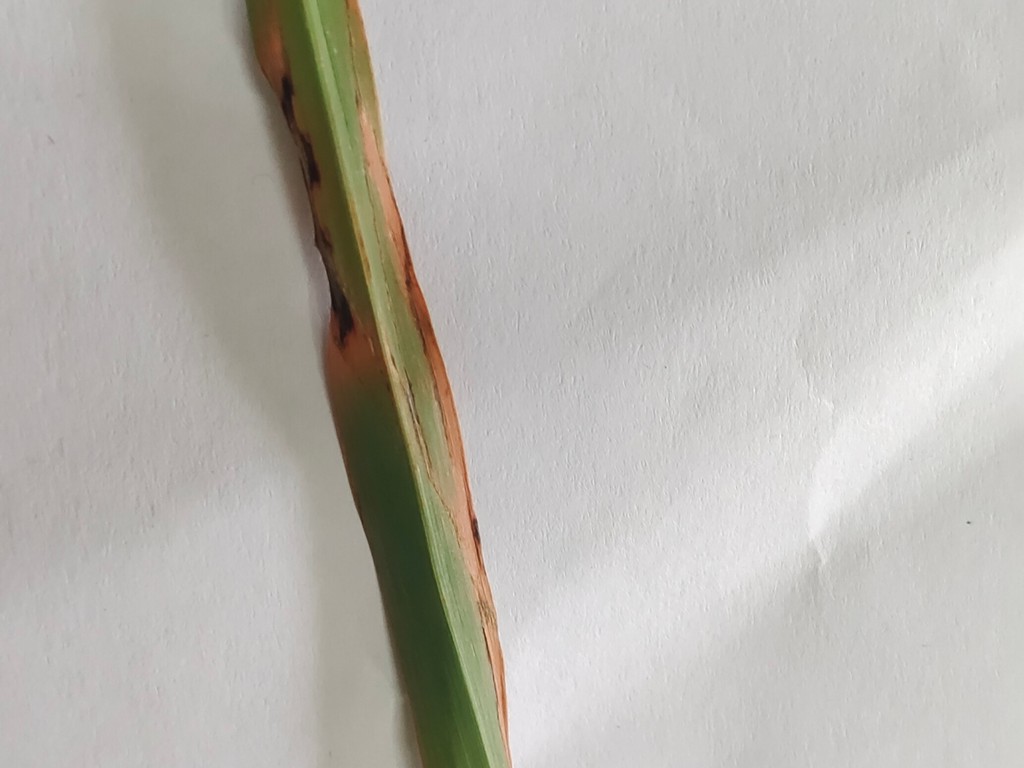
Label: Unhealthy